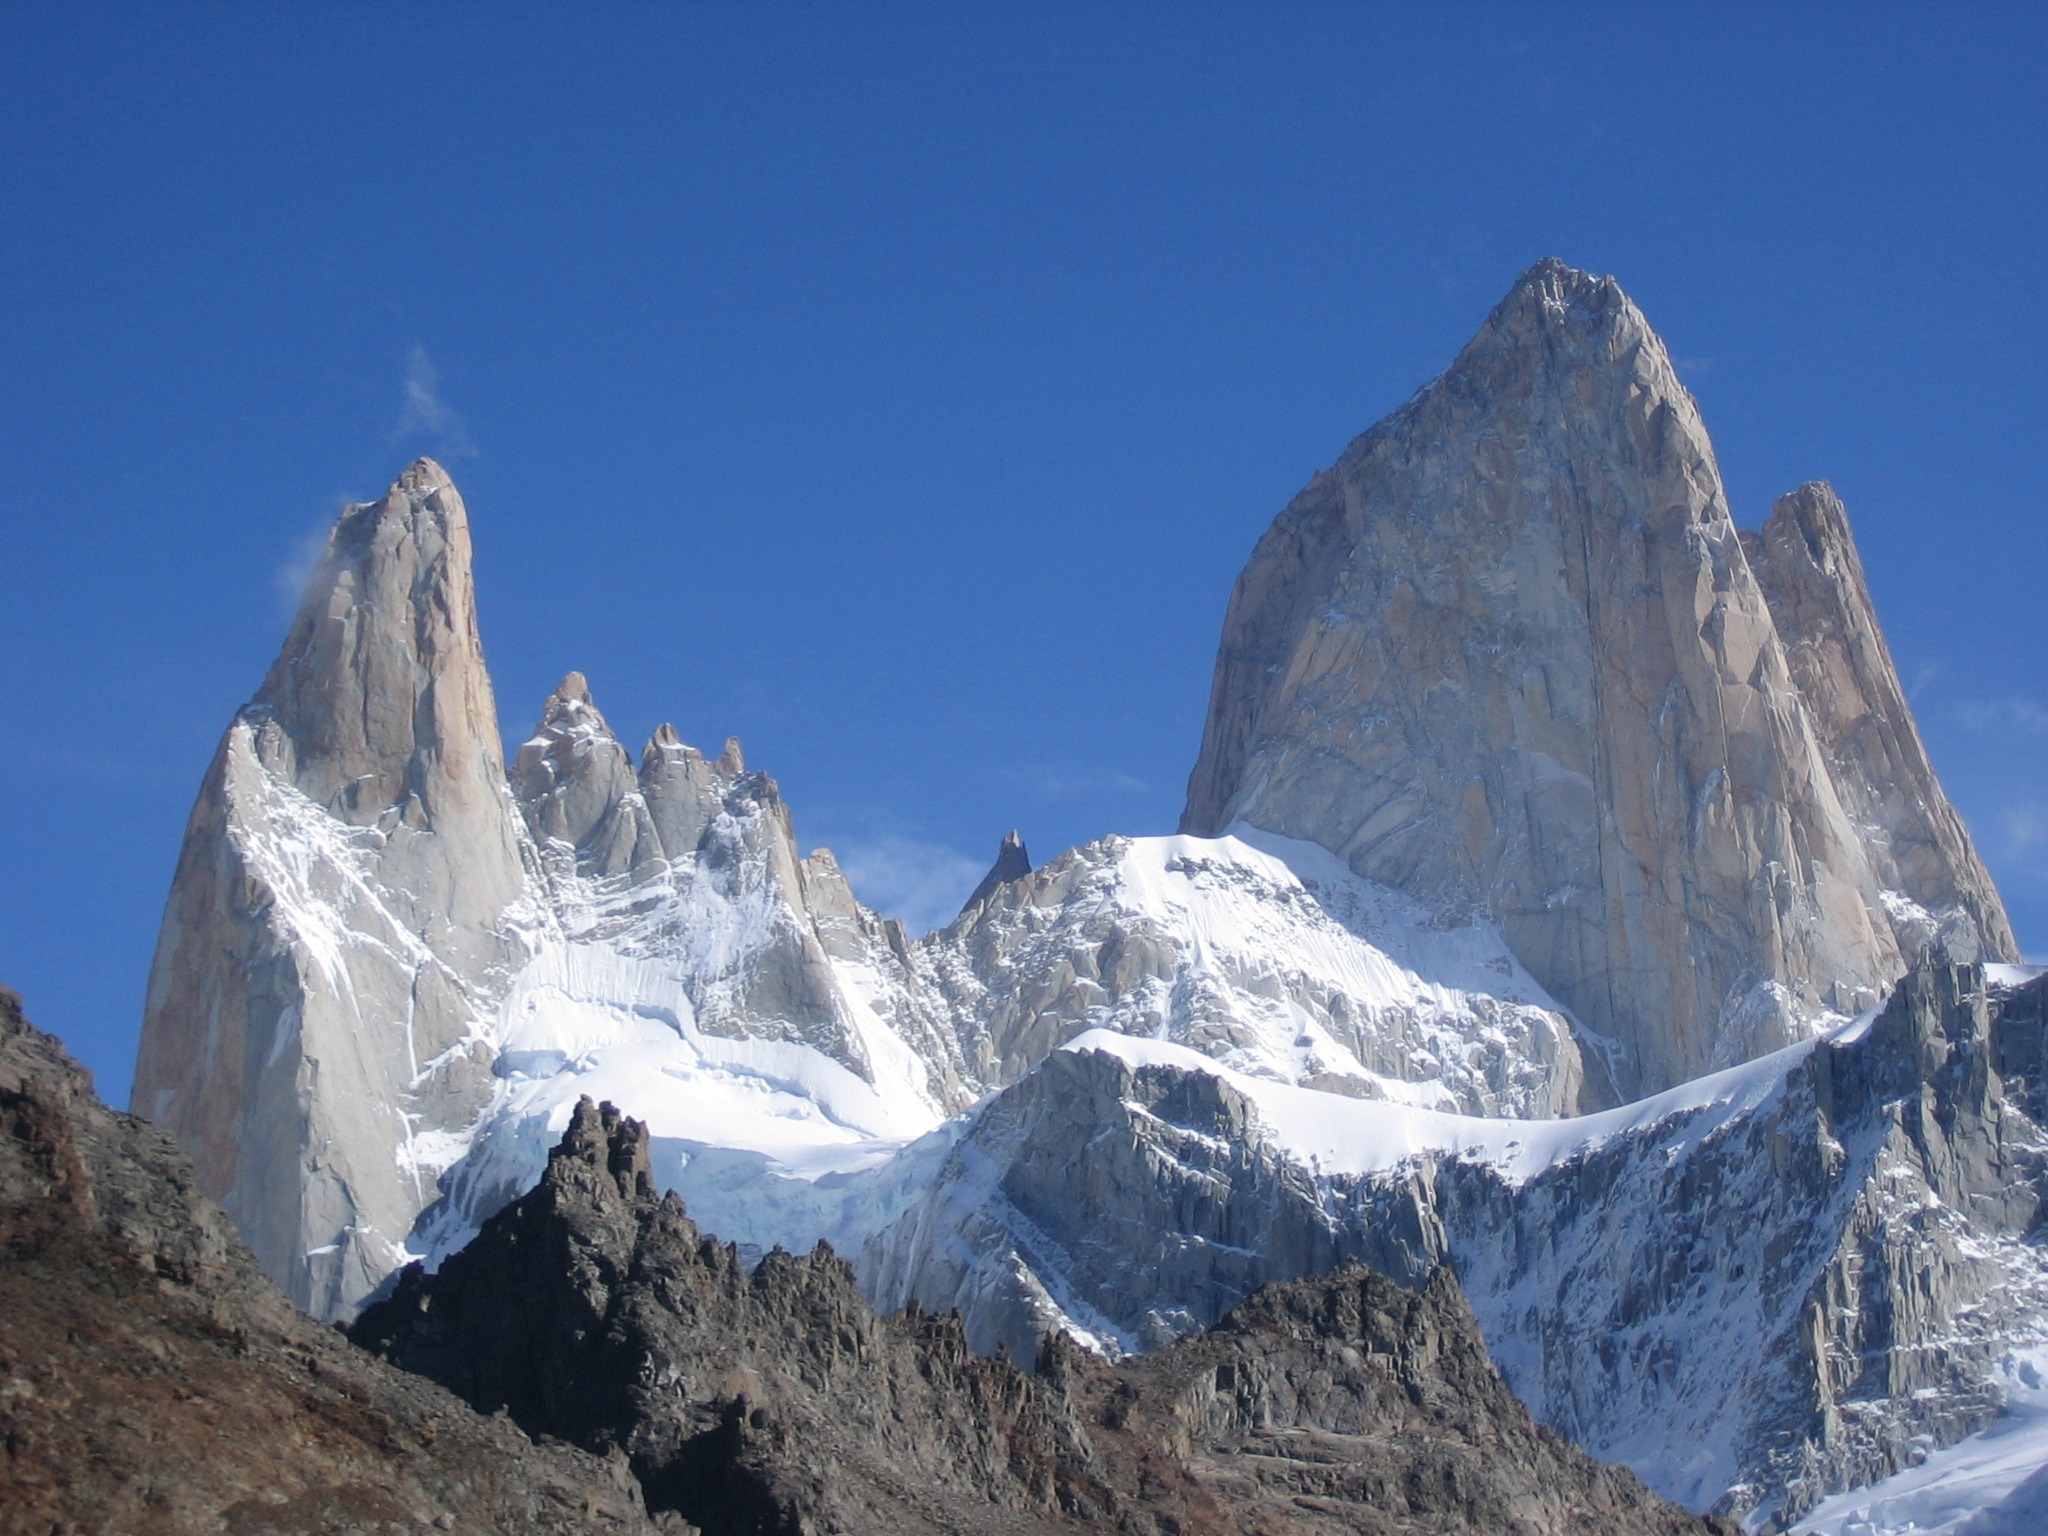
landscape, nature, mountain, snow, winter, adventure, mountain range, ice, ridge, summit, mountaineering, alps, plateau, cirque, landform, rocky mountain, geographical feature, mountainous landforms, geological phenomenon